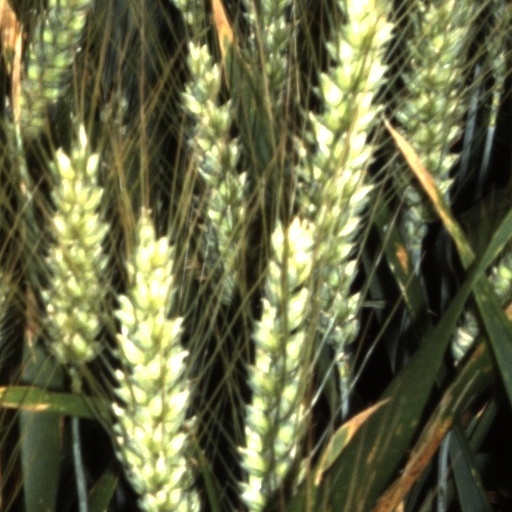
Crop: wheat